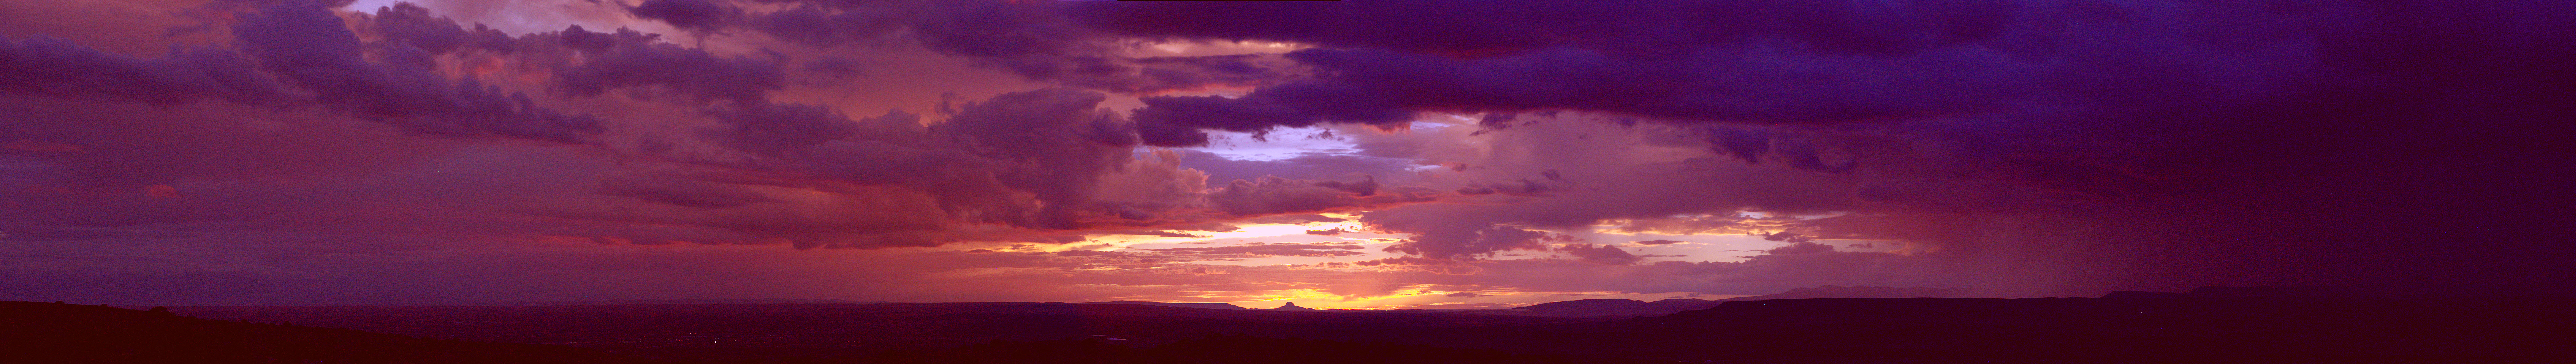
sunset, panorama, event, wildfire, phenomenon, geological phenomenon